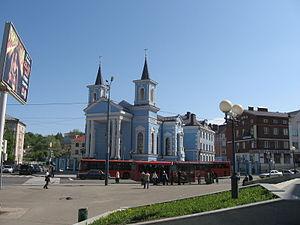
L’église de l’Exaltation de la Sainte-Croix est une église catholique de Kazan, dans le doyenné de Bachkirie-Tatarstan en Russie, dépendant du diocèse de Saratov.